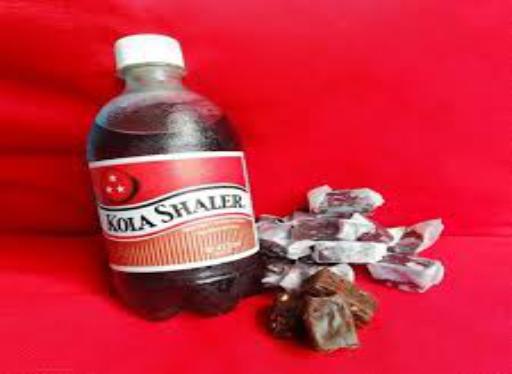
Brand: Kola Shaler
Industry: Food